Jaroslava Muchová

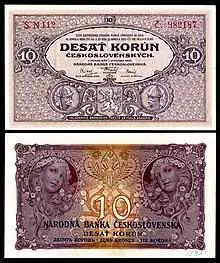
10 koruna banknote

As a child she studied ballet, but eventually followed in the footsteps of her father: she assisted in the creation of the "Slav Epic" by mixing colours and tracing detail studies onto the giant canvases ready for painting. She was responsible for painting the entire starry sky of "Slavs in their Original Homeland: Between the Turanian Whip and the sword of the Goths". She also modelled for several of the figures that appear in the series.